Locked On Podcast Network

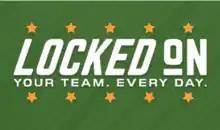
Company logo of Locked On Sports

The Locked On Podcast Network is a circle of more than 150 commercial sports podcasts produced in the United States providing daily news and commentary at the team and league level about American football, baseball, basketball, and ice hockey. The network also provides coverage of collegiate athletics for approximately 30 American institutions of higher learning.